Answer in natural language. Which point is closer to the camera taking this photo, point B  or point C? Choose between the following options: C or B
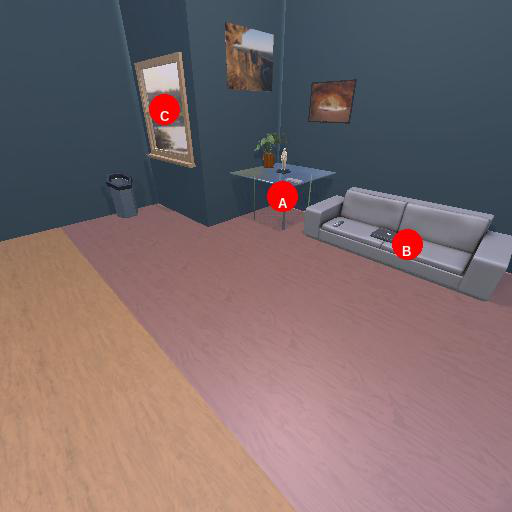
<answer>B</answer>